Monument historique

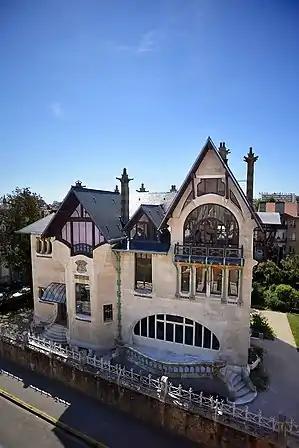
The Villa Majorelle in Nancy was one of the early sites classified as "20th Century Heritage", as part of the work of the Ecole de Nancy in 1999.

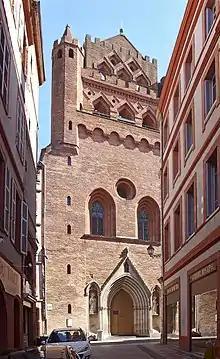
The Church of Notre-Dame du Taur in Toulouse (Haute-Garonne), was one of the original historic monuments classified by the French state in 1840.

The law of May 2, 1930, which replaced that of 1906, consolidated the procedures for classifying built monuments on the one hand, and that of sites and natural spaces, by creating the category of "classified site and registered site". It also introduced the possibility of classifying as a site an area located near a listed or registered building. The protection of classified natural sites is currently governed by the Environment Code. The law of February 25, 1943, modifying the law of December 31, 1913, clarifies these provisions by introducing a field of vision of 500 meters. The law of 1943 indeed considers that a monument is also the impression that its surroundings give. This is why the law imposes a form of vigilance with regard to work projects in the field of visibility of historic monuments. Numerous classifications are made during the Occupation, in order to prevent destruction by the occupier, but also to make the people in charge of protection work partly in order to escape the compulsory labor service in Nazi Germany.